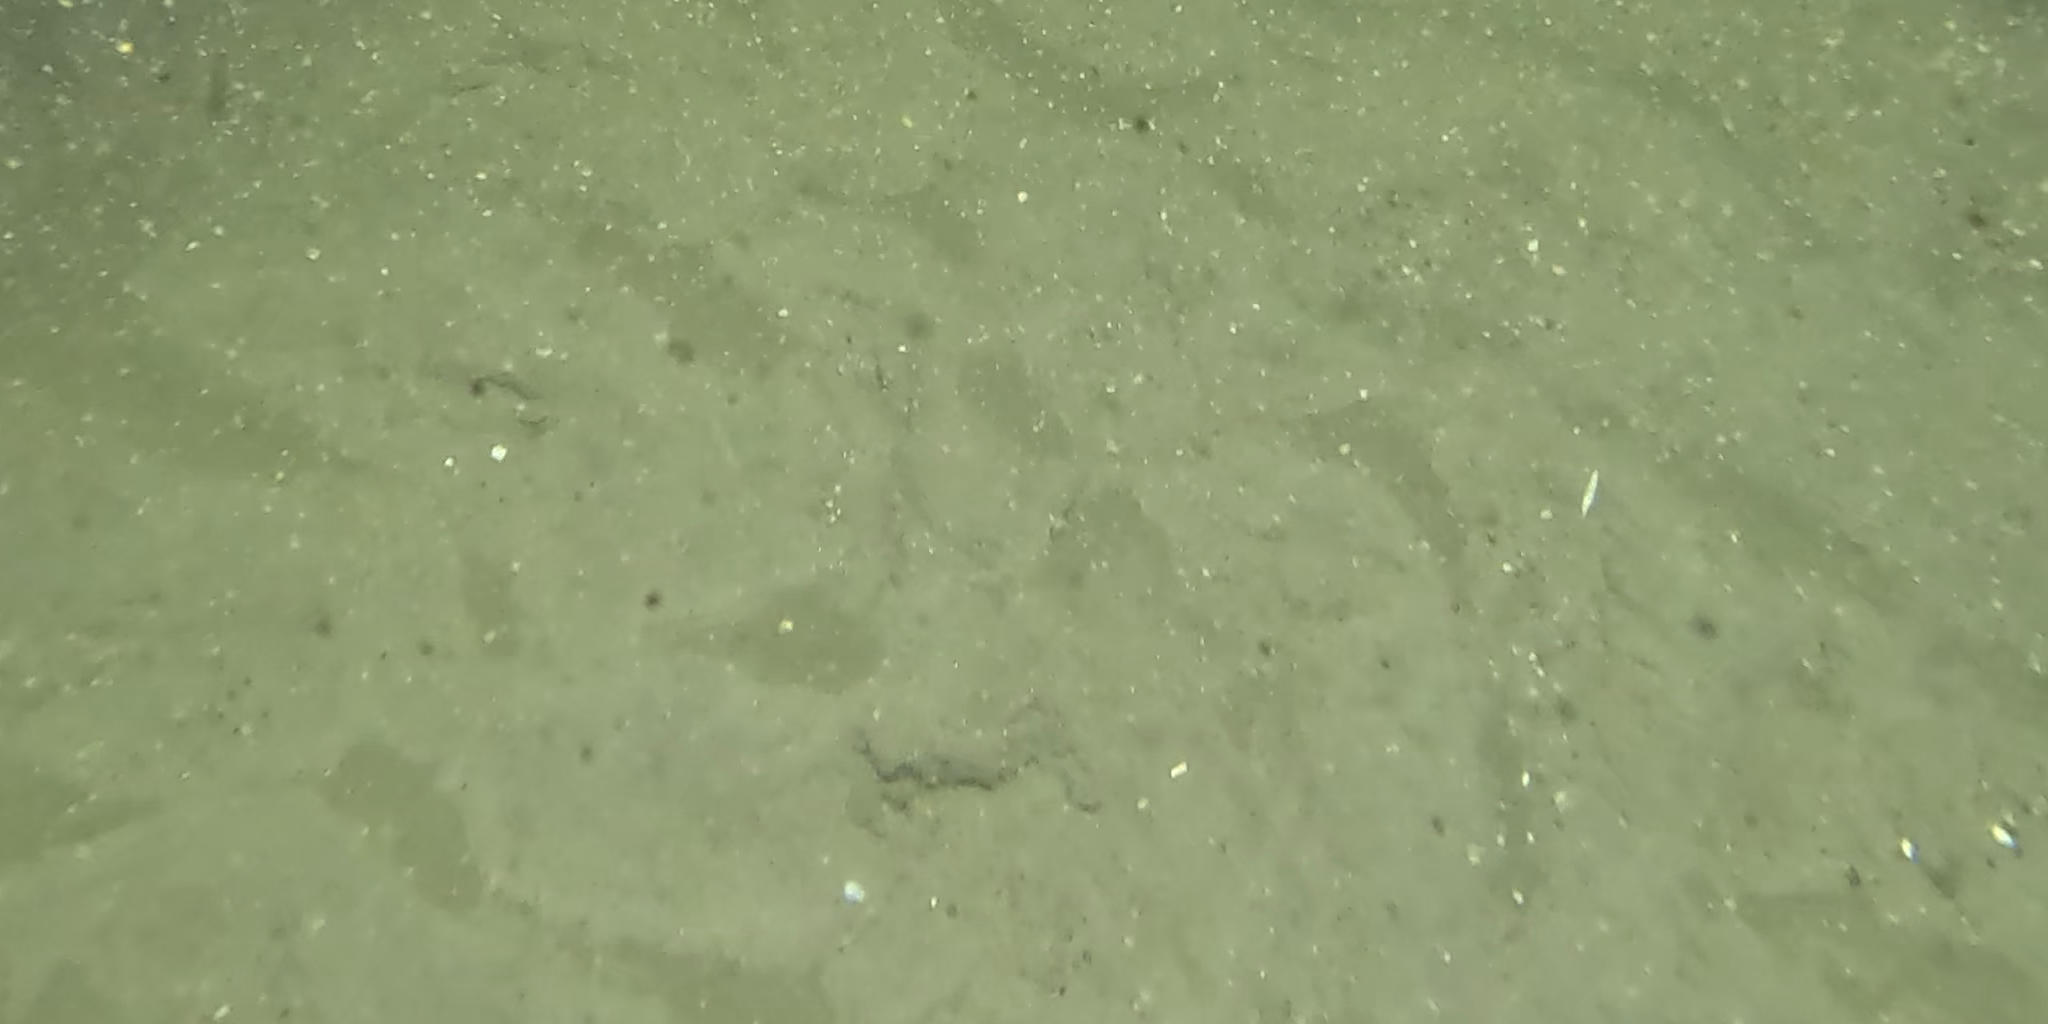
Seabed habitat: sand